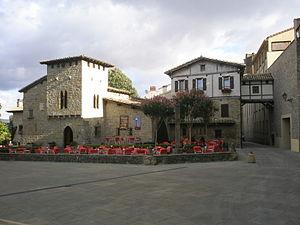
Le Casco Antiguo ou Casco Viejo est le quartier historique de la ville de Pampelune, capitale de la Communauté forale de Navarre. Il est situé dans le cœur de la ville dans la portion la plus haute du plateau et où se trouvent les principaux monuments de la ville.